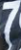
Number: 7